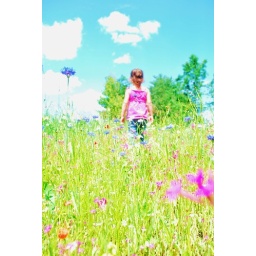
girl in wild flowers